Jay Spearing

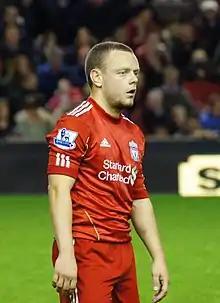
Spearing playing for Liverpool in 2012

Jay Francis Spearing (born 25 November 1988) is a former English professional footballer who played as a defensive midfielder. He is a coach at the Liverpool FC academy.